Julius A. Coller House

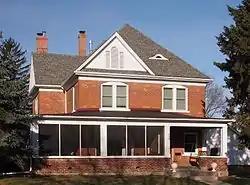
The Julius A. Coller House from the east

The Julius A. Coller House is a historic house in Shakopee, Minnesota, United States. It was built in 1887 for Julius A. Coller I (1859–1940), a lawyer and Democratic politician who served four terms in the Minnesota Senate. The house was listed on the National Register of Historic Places in 1980 for its significance in the themes of architecture and politics/government. It was nominated for its association with Coller, one of the leading citizens of his generation in Shakopee, and for being one of the best preserved houses from the period when the city took on a prominent role as seat of Scott County.